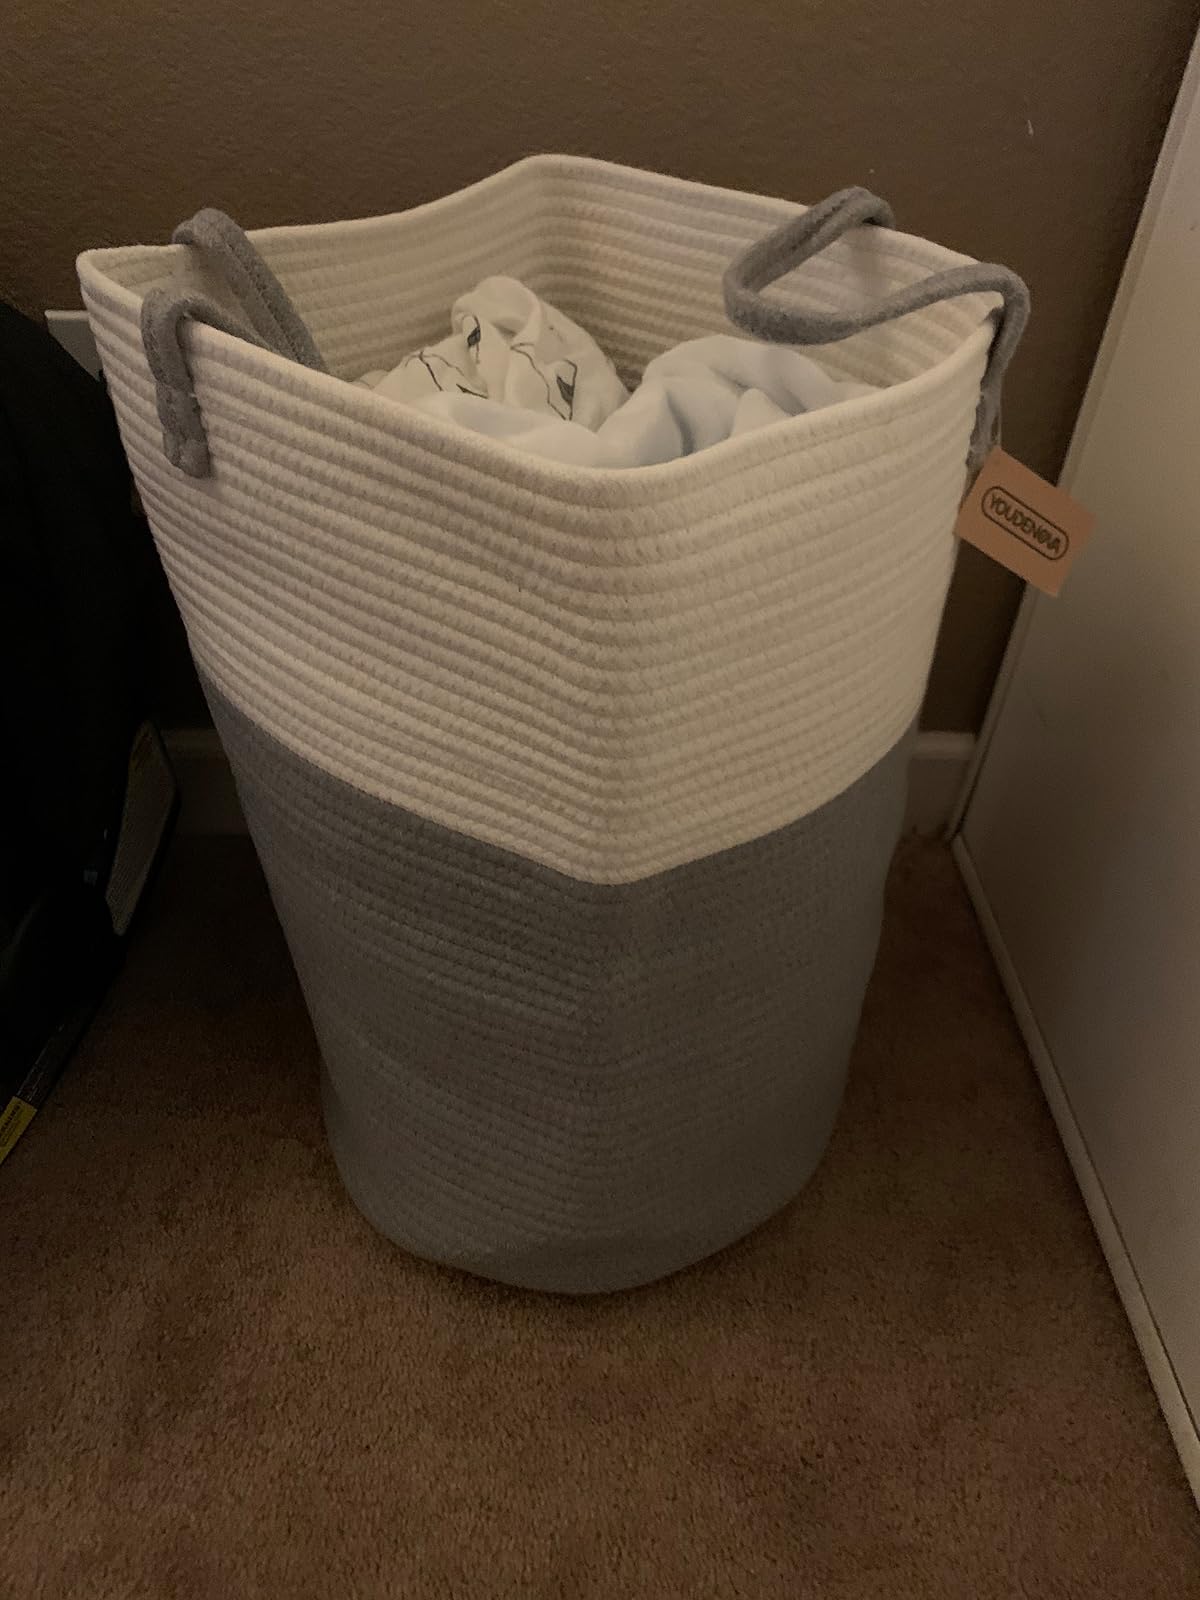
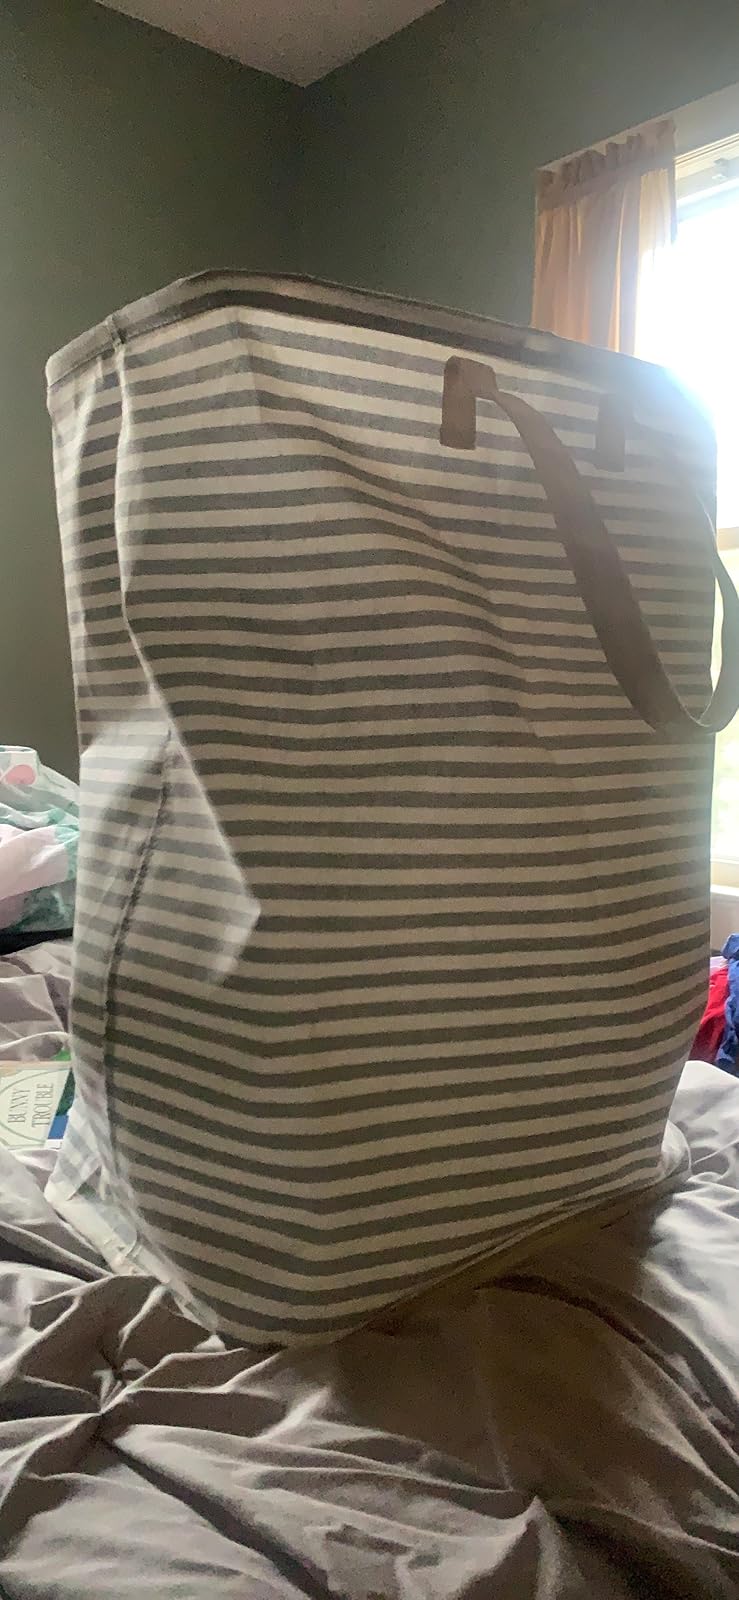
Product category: items_hamper
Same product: no